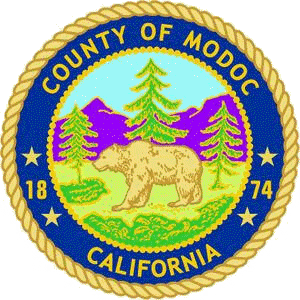
Le comté de Modoc est un comté situé à l'extrême nord-est de l'État de Californie, aux États-Unis. Il est bordé au nord par l'Oregon et à l'est par le Nevada. Lors du recensement de 2000, il comptait 9 449 habitants. Son siège est Alturas, seule ville incorporée du comté.